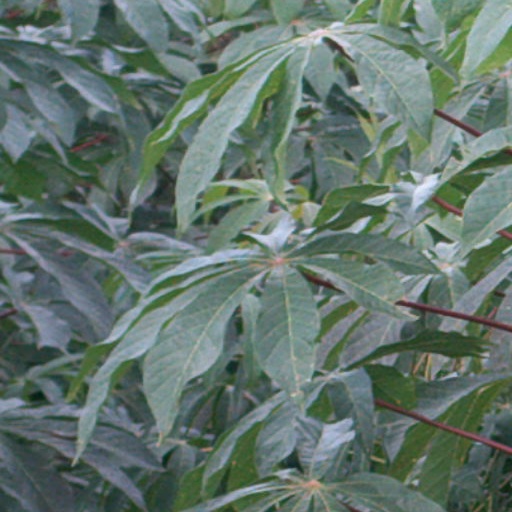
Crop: cassava